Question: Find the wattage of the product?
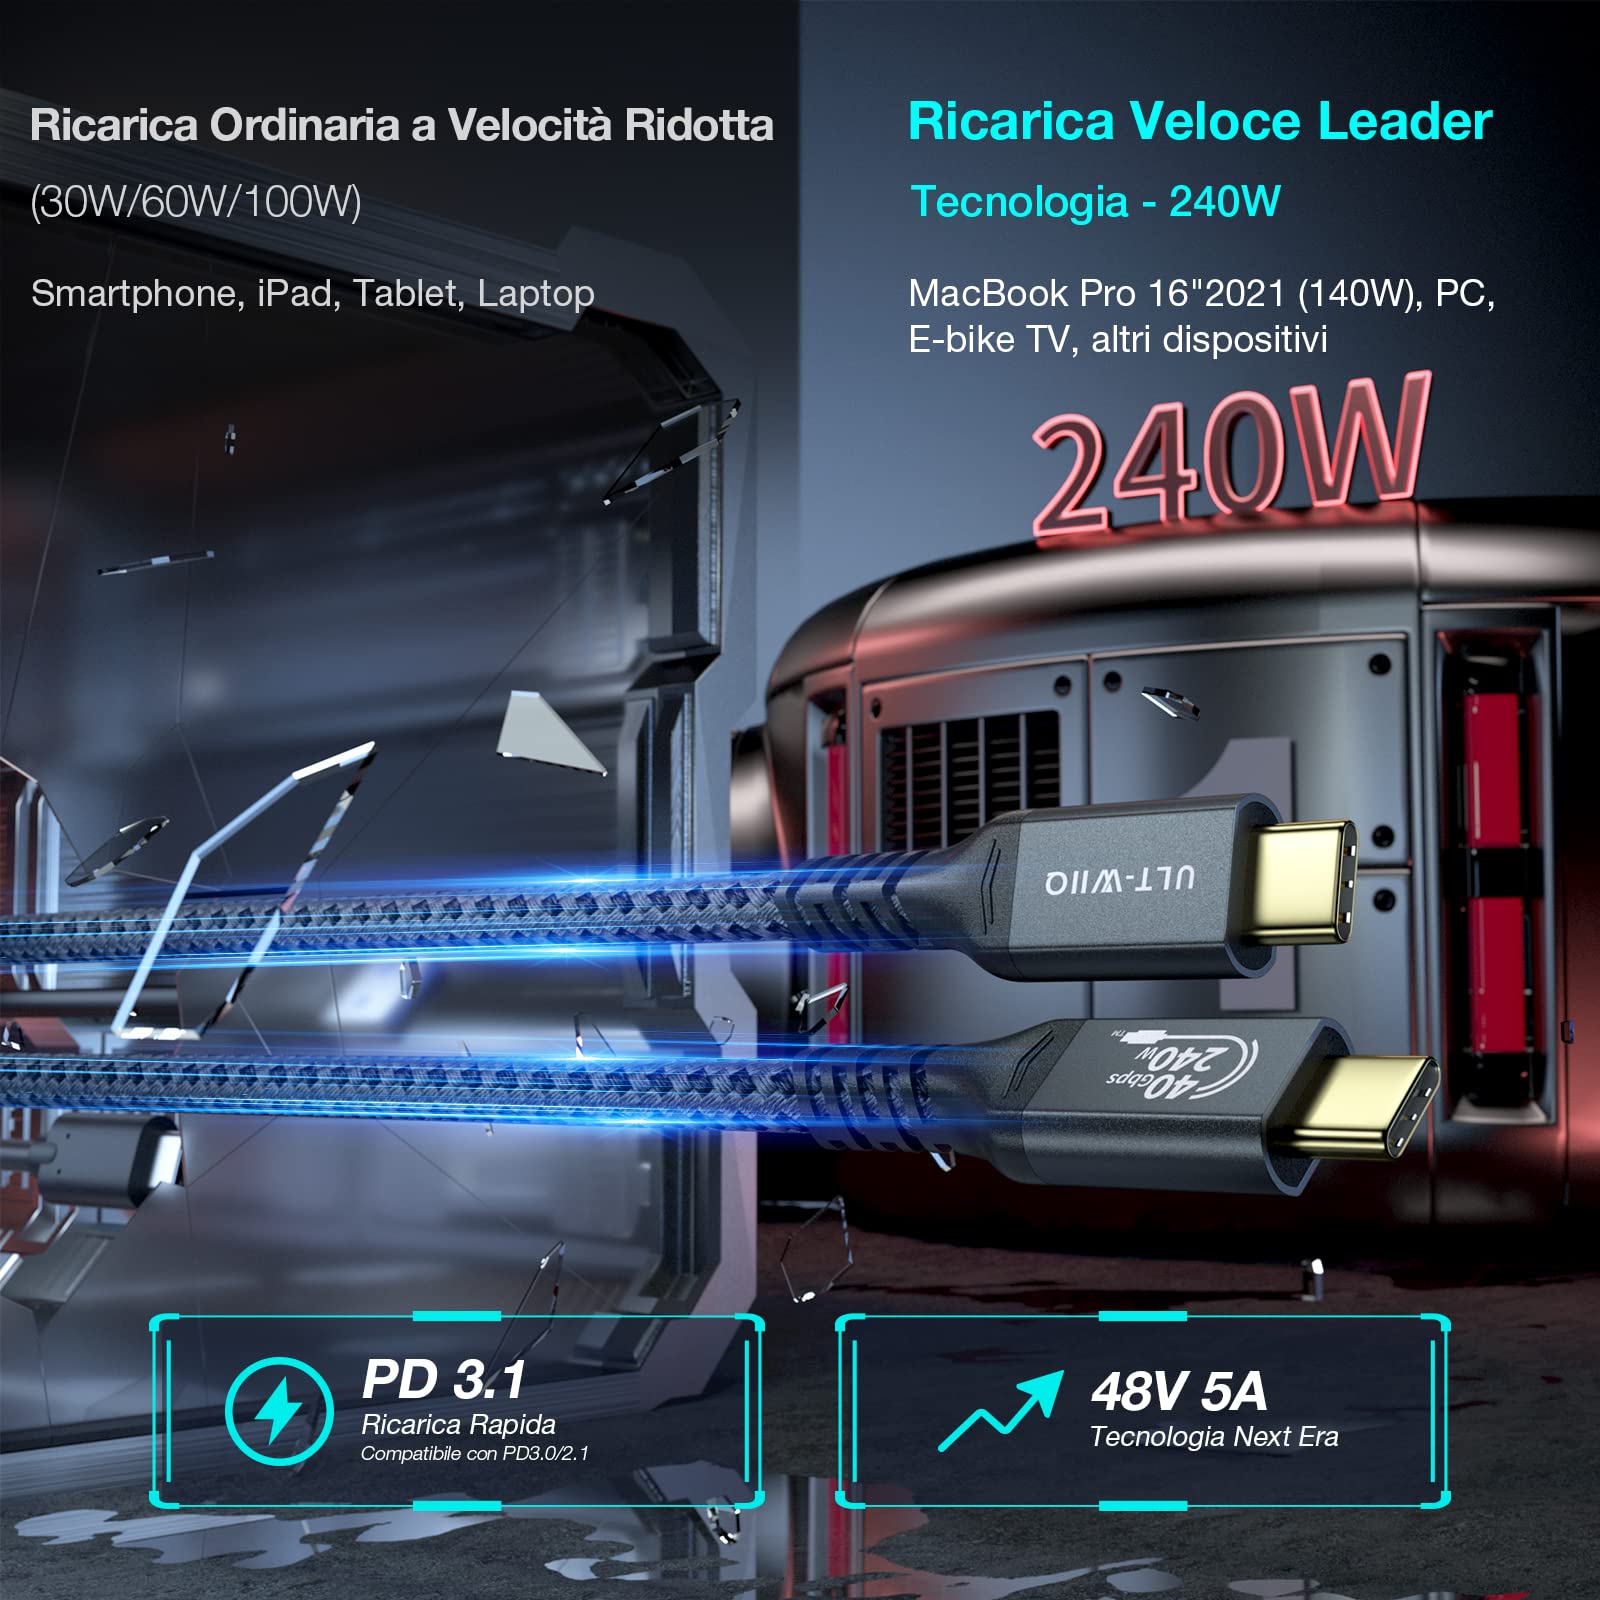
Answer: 30.0 watt